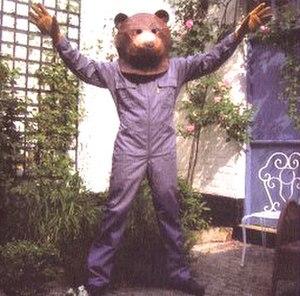
Daniel Marteau en tenue de travail
Daniel Marteau, né en 1945 et décédé à Lille le 6 avril 2009, est un artiste peintre, sculpteur et dessinateur français.